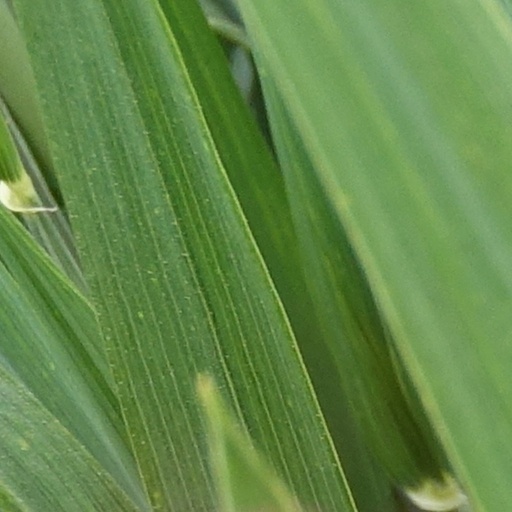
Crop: wheat